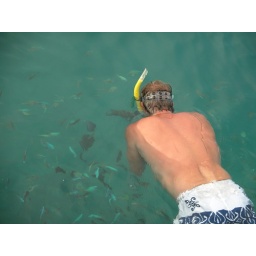
There were lots of fish in the water around our bungalow . . . and Dick fed them bread.